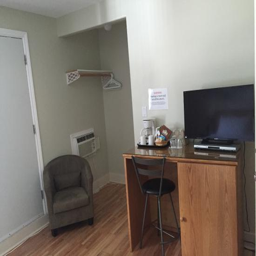
information and interior view of room